HMS Beagle (1909)

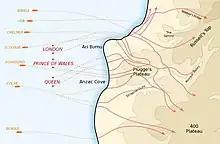
The landings at Anzac Cove, 25 April 1915

On 26 March 1915, following the failure of attempts to force the Dardanelles had failed, these eight "Beagle"s were ordered to Mudros for operations in support of the Dardanelles Campaign. On 25 April 1915, "Beagle" took part in the Landing at Anzac Cove, carrying troops of the 9th Battalion, Royal Queensland Regiment who were landed in row boats. On the night of 12/13 May, the pre-dreadnought battleships and were anchored in Morto Bay, supporting French troops. To protect the two battleships, "Beagle" and "Bulldog" patrolled the north side of the straits, with and patrolling the southern side and in the centre of the straits. Despite these patrols, the Turkish destroyer managed to sneak past "Beagle" and "Bulldog" on the northern side of the straits and torpedoed and sunk "Goliath" before successfully escaping.